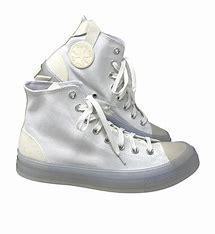
Brand: Converse
Model: Ctas Hi